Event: Nepal Earthquake
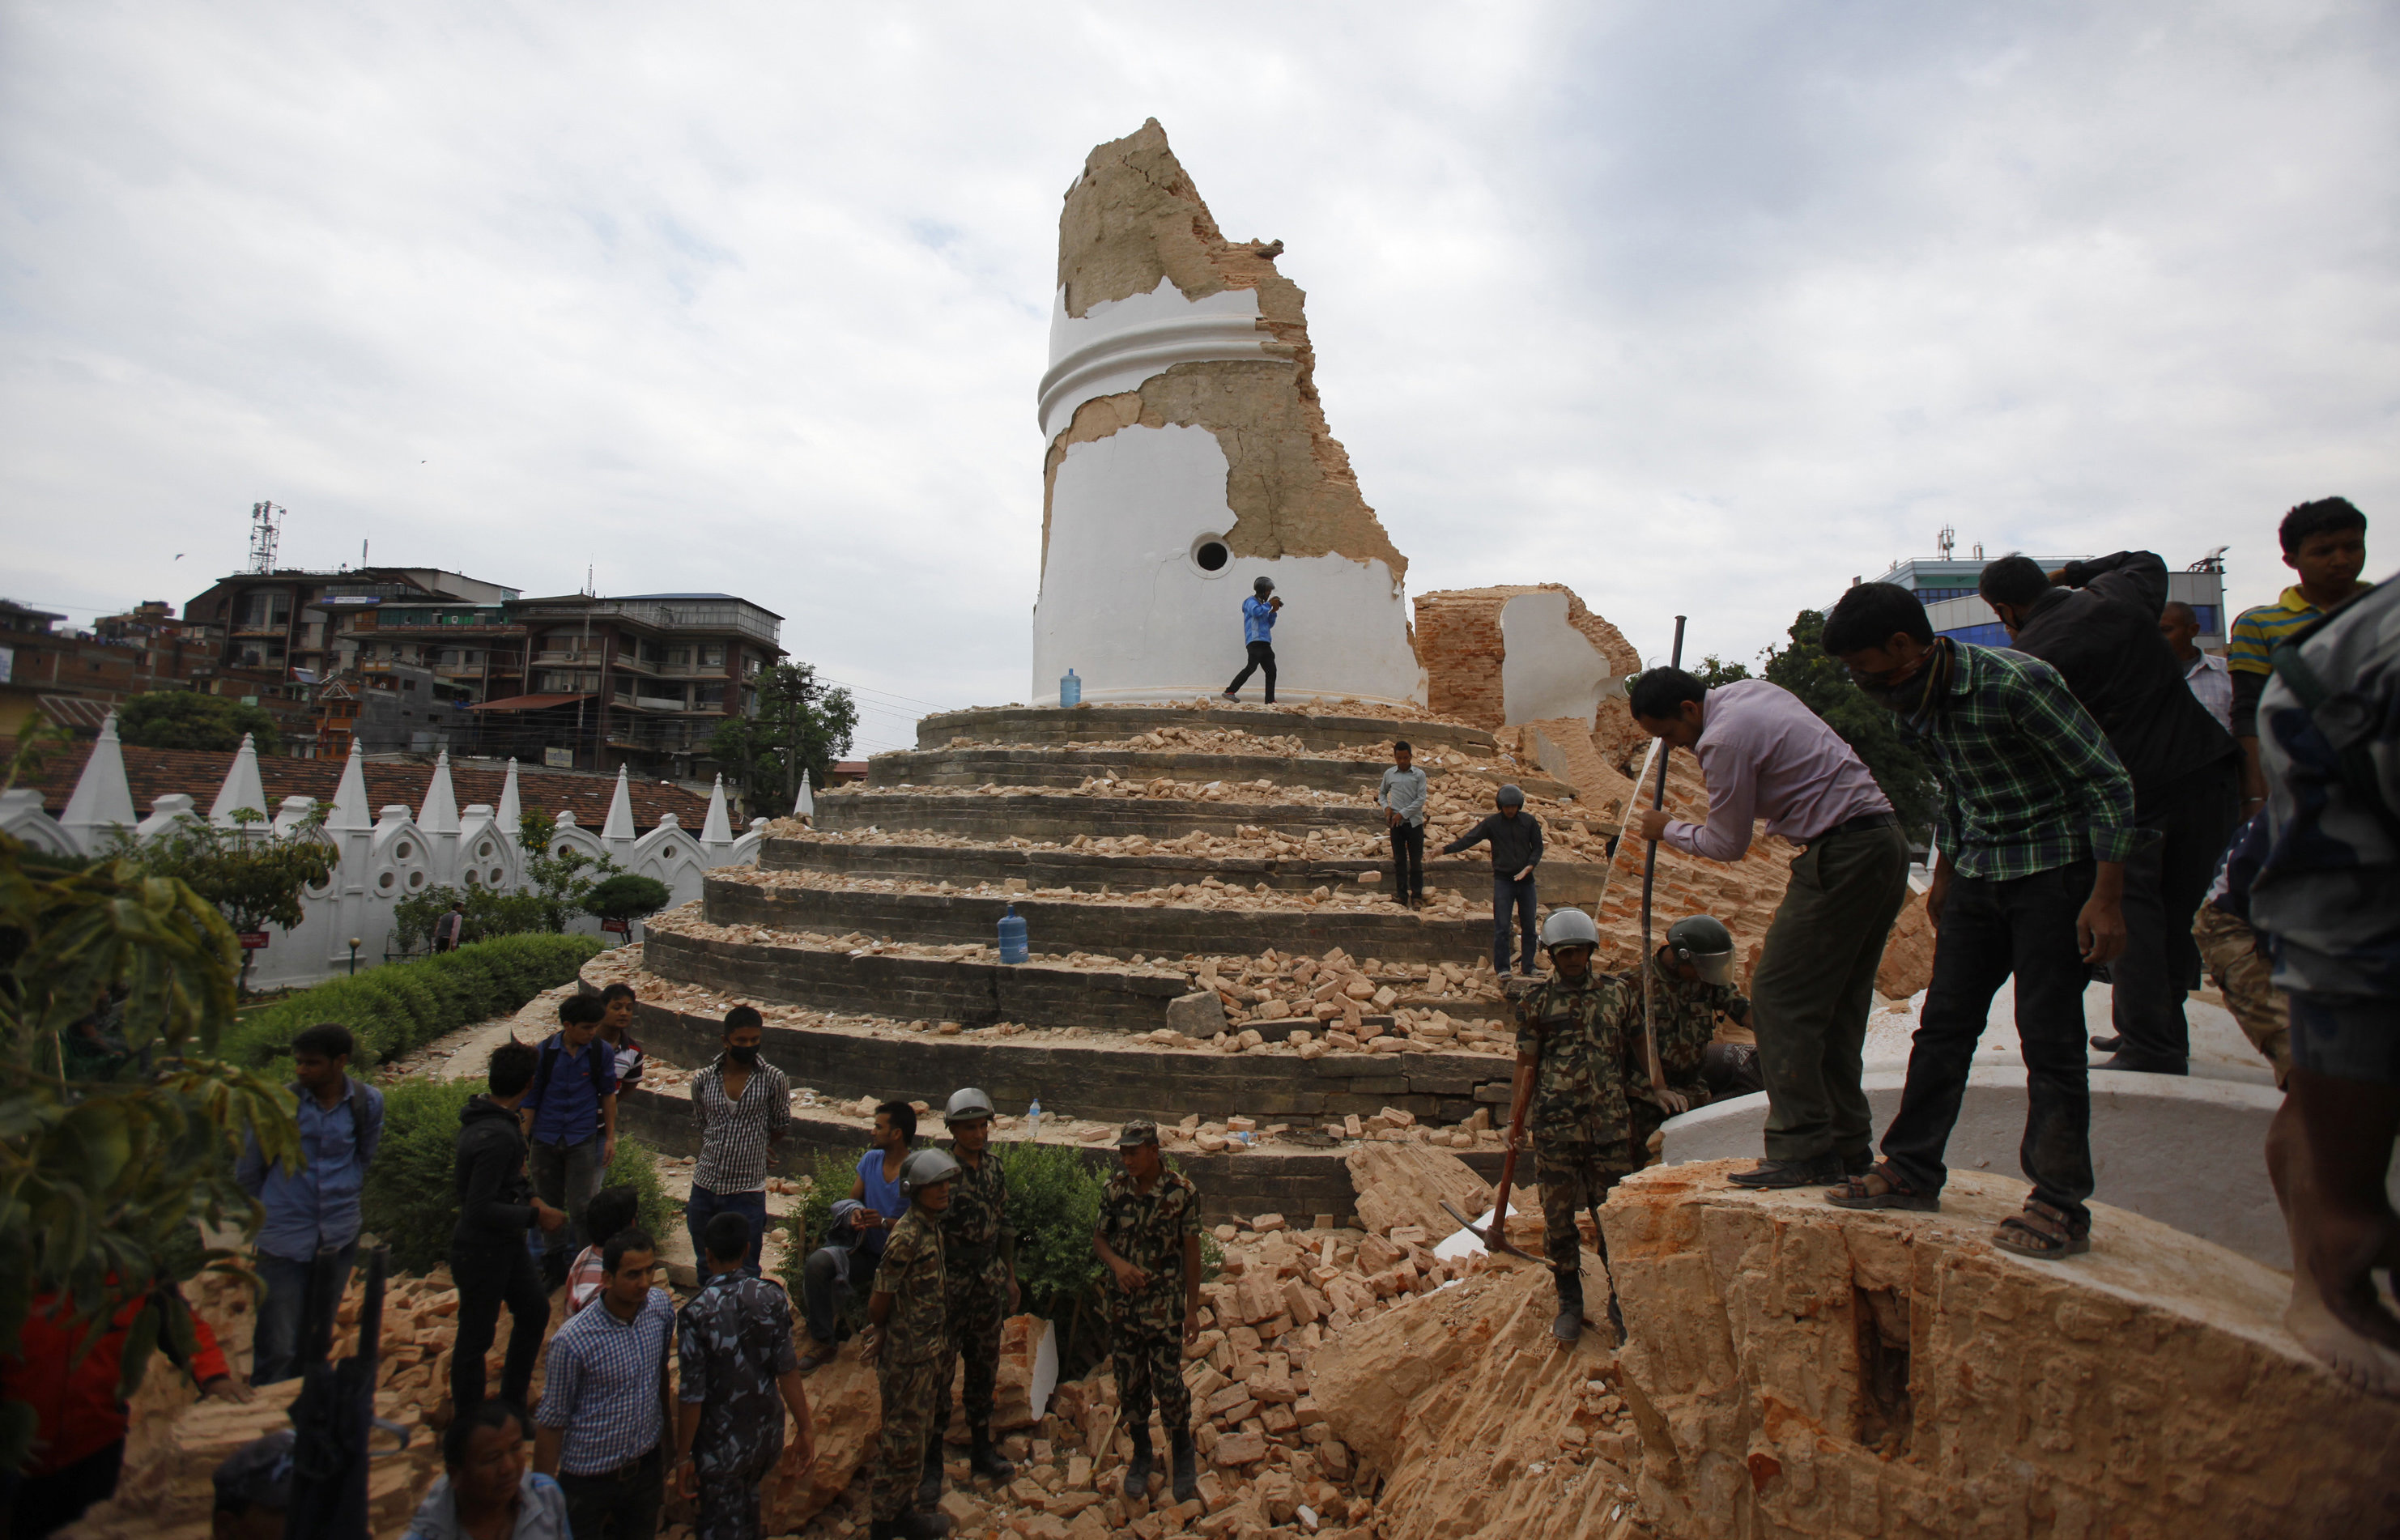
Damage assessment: damage